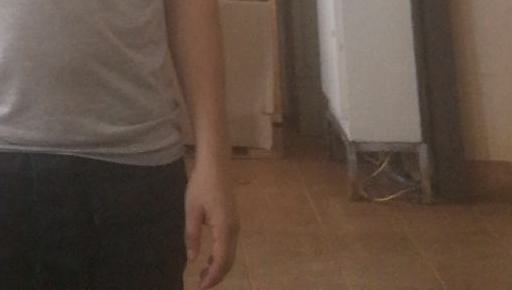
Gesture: no_gesture